Snape Anglo-Saxon Cemetery

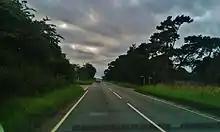
The A1094 road at the point where it bisects the Anglo-Saxon cemetery. On the right hand side is a series of pine trees shielding St Margaret's House from passing traffic.

The Snape Anglo-Saxon cemetery is located in the north-east corner of the modern parish of Snape, approximately 550 metres from the parish boundary with Friston. Although several modern houses stand on or near to the cemetery site, the main settlement at Snape village is located 1.5 kilometres away, with the village of Friston slightly nearer, at 1.25 kilometres away. The site is situated 2.5 kilometres north of the River Alde and 7 kilometres west of the coastal town of Aldeburgh and the North Sea. The cemetery is 17 kilometres north-east of the more famous Anglo-Saxon ship burial at Sutton Hoo.